Flame of the Islands

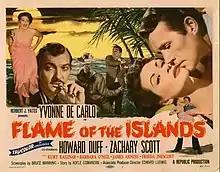

Flame of the Islands is a 1956 American film noir crime film directed by Edward Ludwig and starring Yvonne De Carlo, Howard Duff, and Zachary Scott. Shot in Trucolor, it was produced and distributed by Republic Pictures.